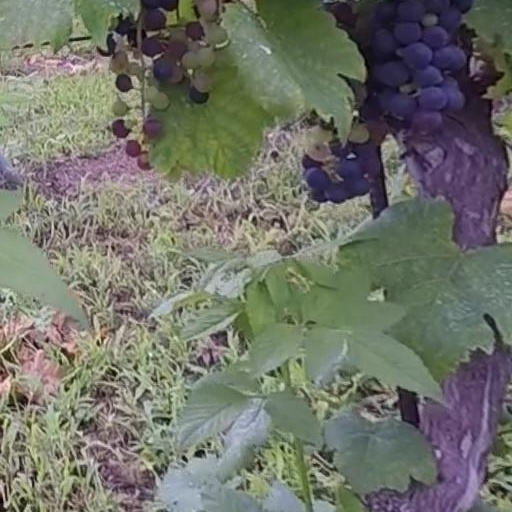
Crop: grape